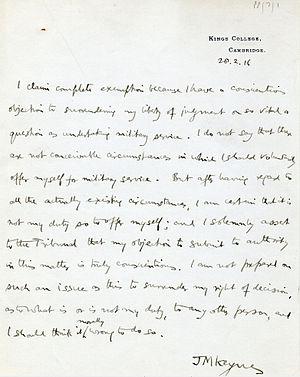
John Maynard Keynes, né le 5 juin 1883 à Cambridge et mort le 21 avril 1946 dans sa ferme de Tilton à Firle, est un économiste, haut fonctionnaire et essayiste britannique. Sa notoriété est mondiale. Il est le fondateur de la macroéconomie keynésienne. Le keynésianisme, la nouvelle économie keynésienne, le néokeynésianisme ou le post-keynésianisme sont issus de son œuvre. Considéré comme l'un des plus influents théoriciens de l'économie du XXᵉ siècle, il fut, en tant que conseiller officiel ou officieux de nombreux hommes politiques, l'un des acteurs principaux des accords de Bretton Woods, après la Seconde Guerre mondiale.